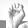
ASL letter: E